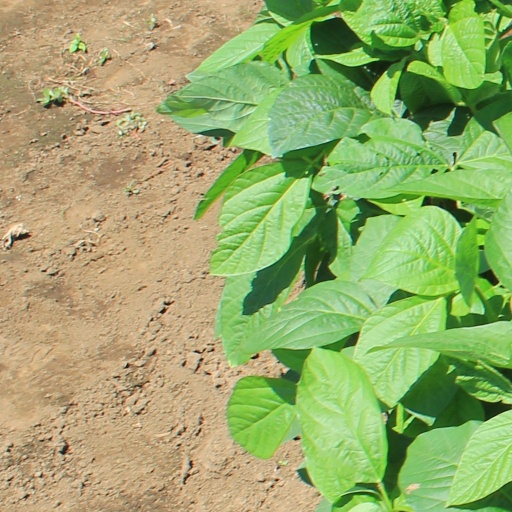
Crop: soybean